Tonahutu Creek Trail

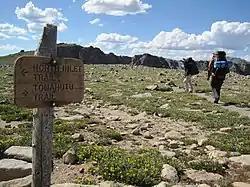

The Tonahutu Creek Trail, in the general area of Grand Lake, Colorado, in both Grand and Larimer counties, was listed on the National Register of Historic Places in 2008.